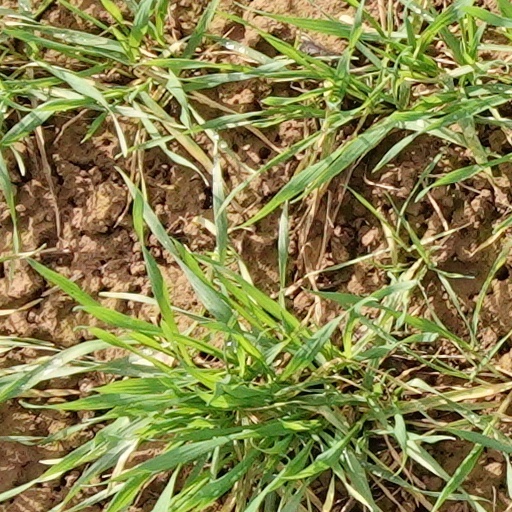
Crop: wheat